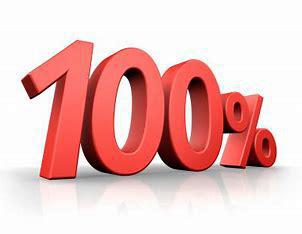
Brand: ON
Model: 100